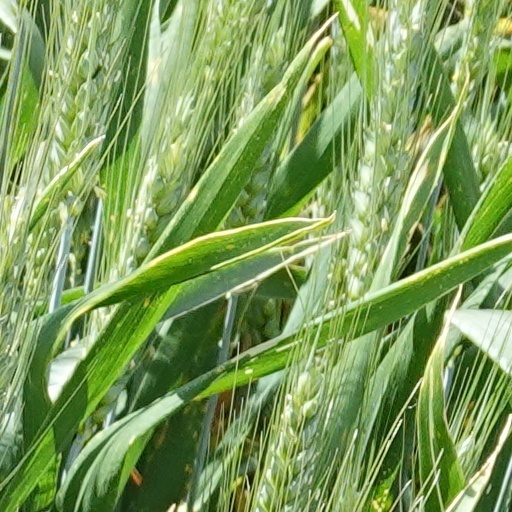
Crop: wheat